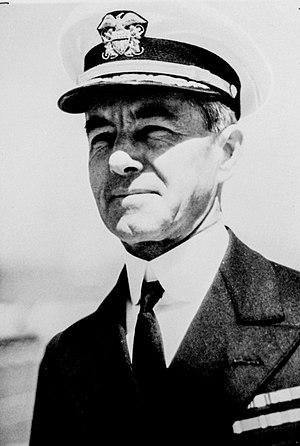
La première bataille de Balikpapan se déroule les 23 et 24 janvier 1942, au large de la principale zone de la production pétrolière, le port de Balikpapan, à Bornéo, dans les Indes néerlandaises. Après avoir pris le champ pétrolifère détruit de Tarakan lors de la bataille de Tarakan, les forces japonaises font mouvement sur Balikpapan dans l'espoir que le champ ne soit pas encore détruit.